George Howard Earle Jr.

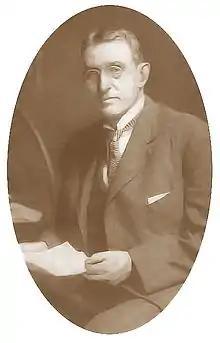

George Howard Earle Jr. (July 6, 1856 – February 19, 1928) was an American lawyer and businessman from Philadelphia who worked as a receiver and rescued multiple businesses from financial hardship. He was a political reformer and a member of the Committee of One Hundred in Philadelphia which worked to end bossism politics in the city.